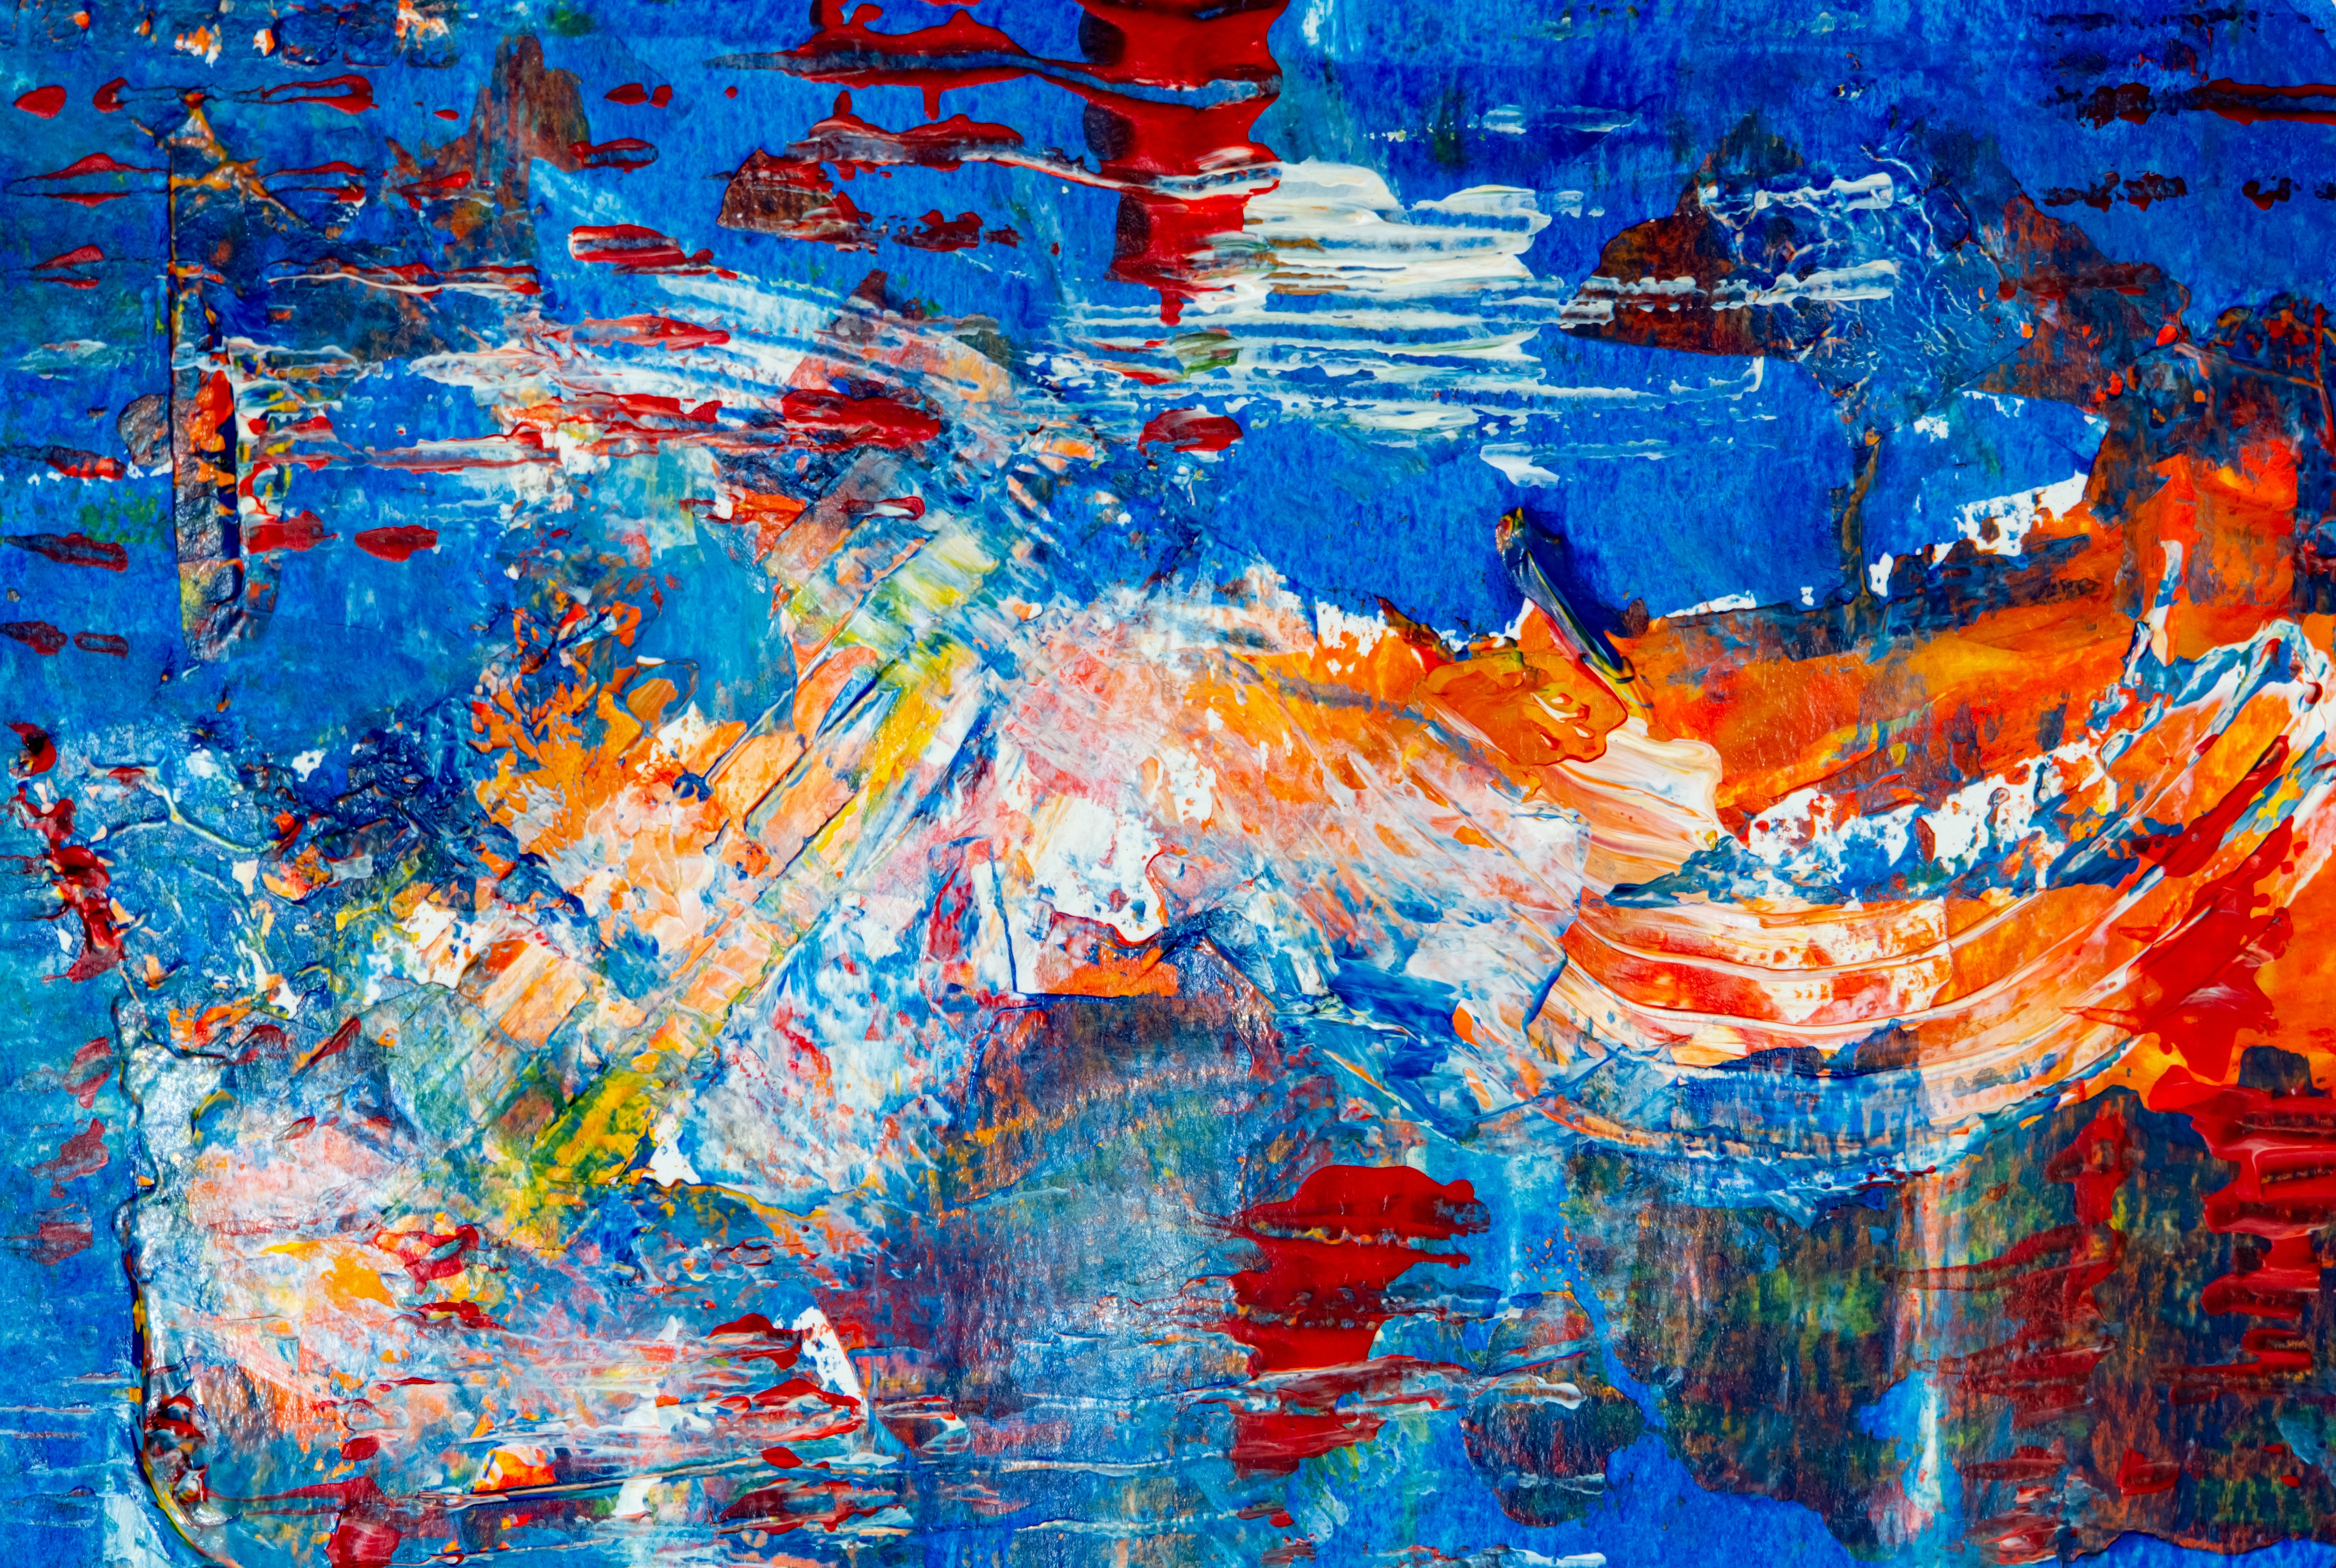
blue, water, acrylic paint, art, modern art, reflection, painting, paint